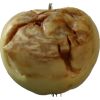
Label: Apple hit 1